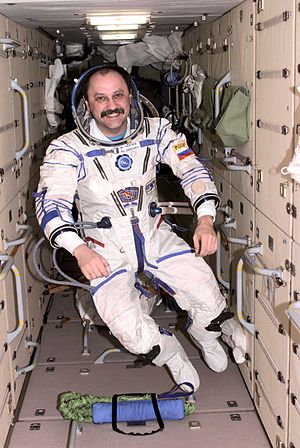
Astronaut / Den Internationale Rumstation
Ekspedition 2 Jurij Usatjov
En astronaut er en person der tager på rumfart, eller i hvert fald har gjort en karriere ud af at gøre sig klar til at tage på rumfart. Det er i princippet mulig at blive astronaut, hvis man er statsborger i et land, der er tilknyttet en rumfartsorganisation, f.eks. det europæiske ESA, USA's NASA eller de russiske, kinesiske, indiske eller japanske rumfartsorganisationer.